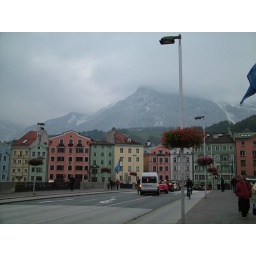
I'm not sure if this is the famous bridge over the river Inn, but it's one of them.